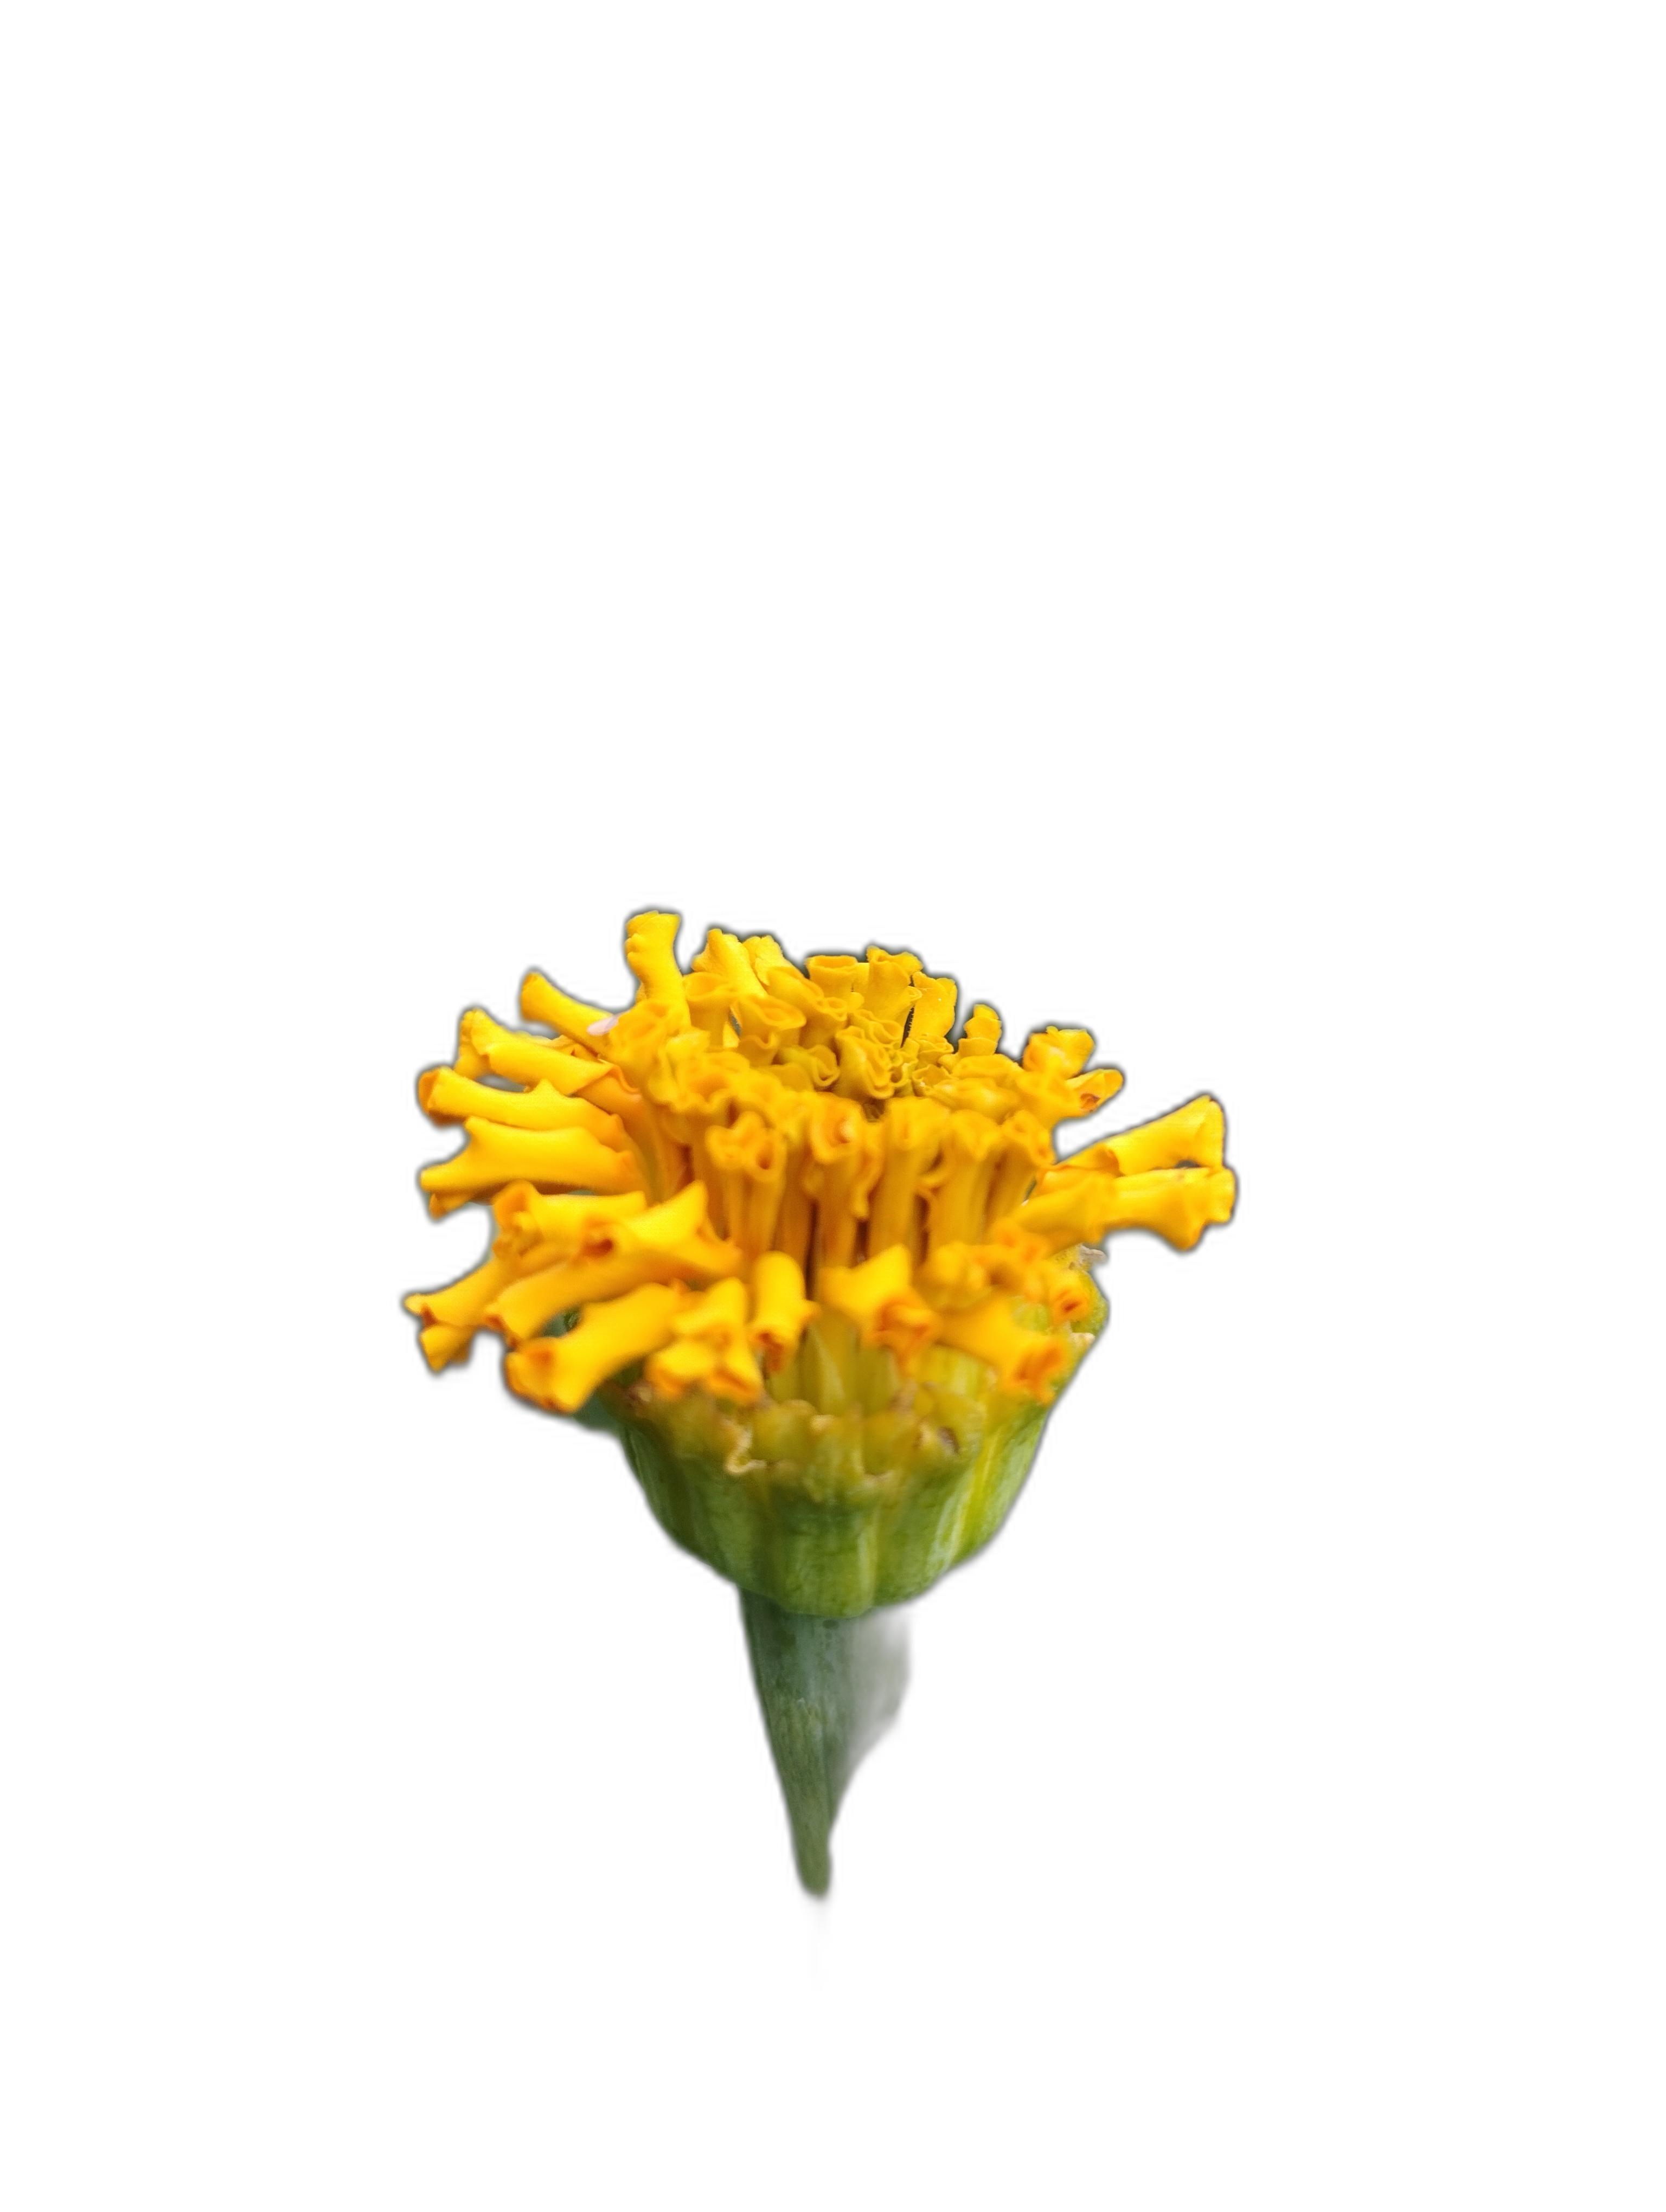
Label: Marigold